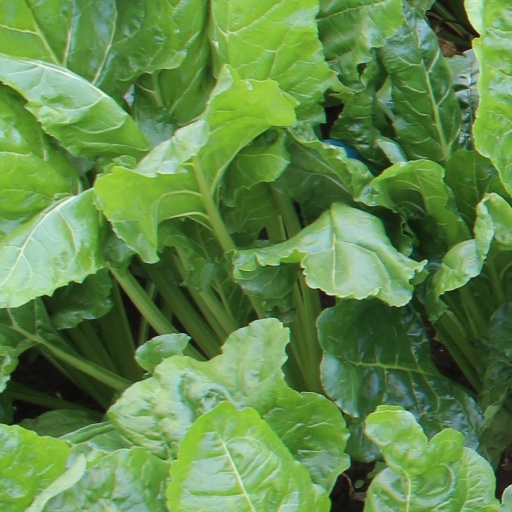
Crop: sugar beet